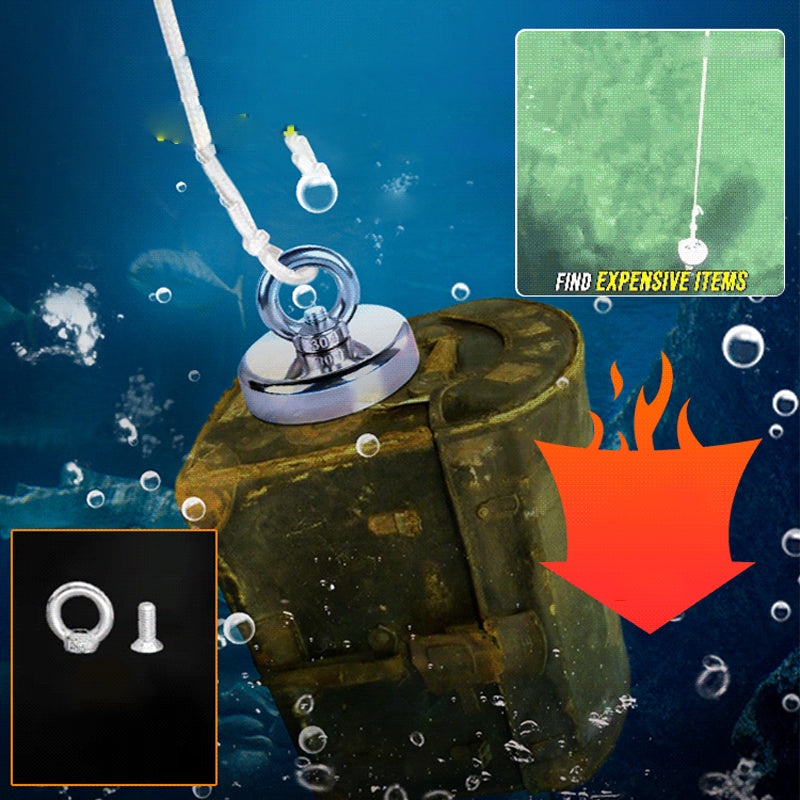
Magnetisk Bärgningsmagnet för Djupt Vatten
EGENSKAPER STARK MAGNETKRAFT: Med superstark magnetkraft kan den enkelt adsorbera alla typer av metallföremål, oavsett om de är nedanför vattnet eller tunga föremål. ANTIKORROSION: Den förhindrar effektivt rost och korrosion och upprätthåller stabil prestanda även i hårda miljöer. SLITSTARK: Tillverkad av slitstarkt material, kan den effektivt motstå stötar och friktion, vilket förlänger dess livslängd. ENKEL ATT ANVÄNDA: Utrustad med en praktisk lyftögladesign kan den enkelt fästas vid rep eller andra upptagningsverktyg för enkel och bekväm användning. MÅNGSIDIG ANVÄNDNING: Lämplig för fiske, bärgning, industriell produktion, vetenskapliga forskningsexperiment och andra scenarier, är det ett kraftfullt och mångsidigt magnetverktyg. SPECIFIKATIONER Maximal lastkapacitet: ≥ 30KG Arbetstemperatur: 80℃ Stil: Set 1, Set 2 Paketet Innehåller: Uppsättning 1: 1 * D36mm Magnet + 1 * 10 m Bärgningsrep Uppsättning 2: 1 * D36mm Magnet + 1 * 20 m Bärgningsrep Uppsättning 3: 1 * D36mm Magnet + 1 * 30 m Bärgningsrep ANMÄRKNINGAR Säkra den valda magneten ordentligt till bärgningsrepet för att säkerställa att den inte lossnar eller blir skadad under operationen. Vänligen tillåt ett litet måttfel på grund av manuell mätning. Se till att du inte har något emot detta innan du köper. Färgen kan variera något jämfört med den verkliga färgen på grund av skillnader mellan datorskärmar.
Brand: b
Category: Business & Industrial > Law Enforcement > Metal Detectors > Handheld Metal Detectors